Gerber Legendary Blades

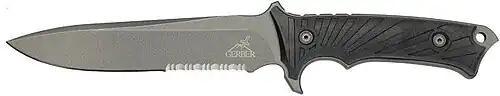
Gerber LHR Combat Knife designed by Matt Larsen, Bill Harsey and Chris Reeve

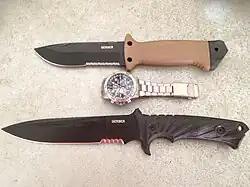
These are two of the most popular Gerber knives. The smaller is the Gerber LMF II and the larger is the Gerber LHR Sheath knife

Gerber Legendary Blades is an American maker of knives, multitools, and other tools for outdoors and military headquartered in Portland, Oregon. Gerber is owned by the Finnish outdoors products company Fiskars. Gerber was established in 1939 by Pete Gerber.